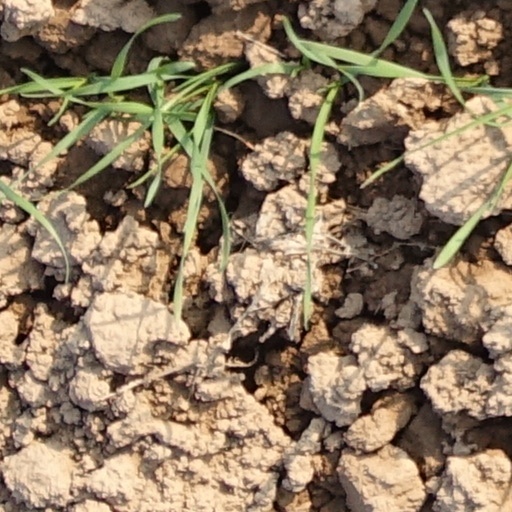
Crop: wheat